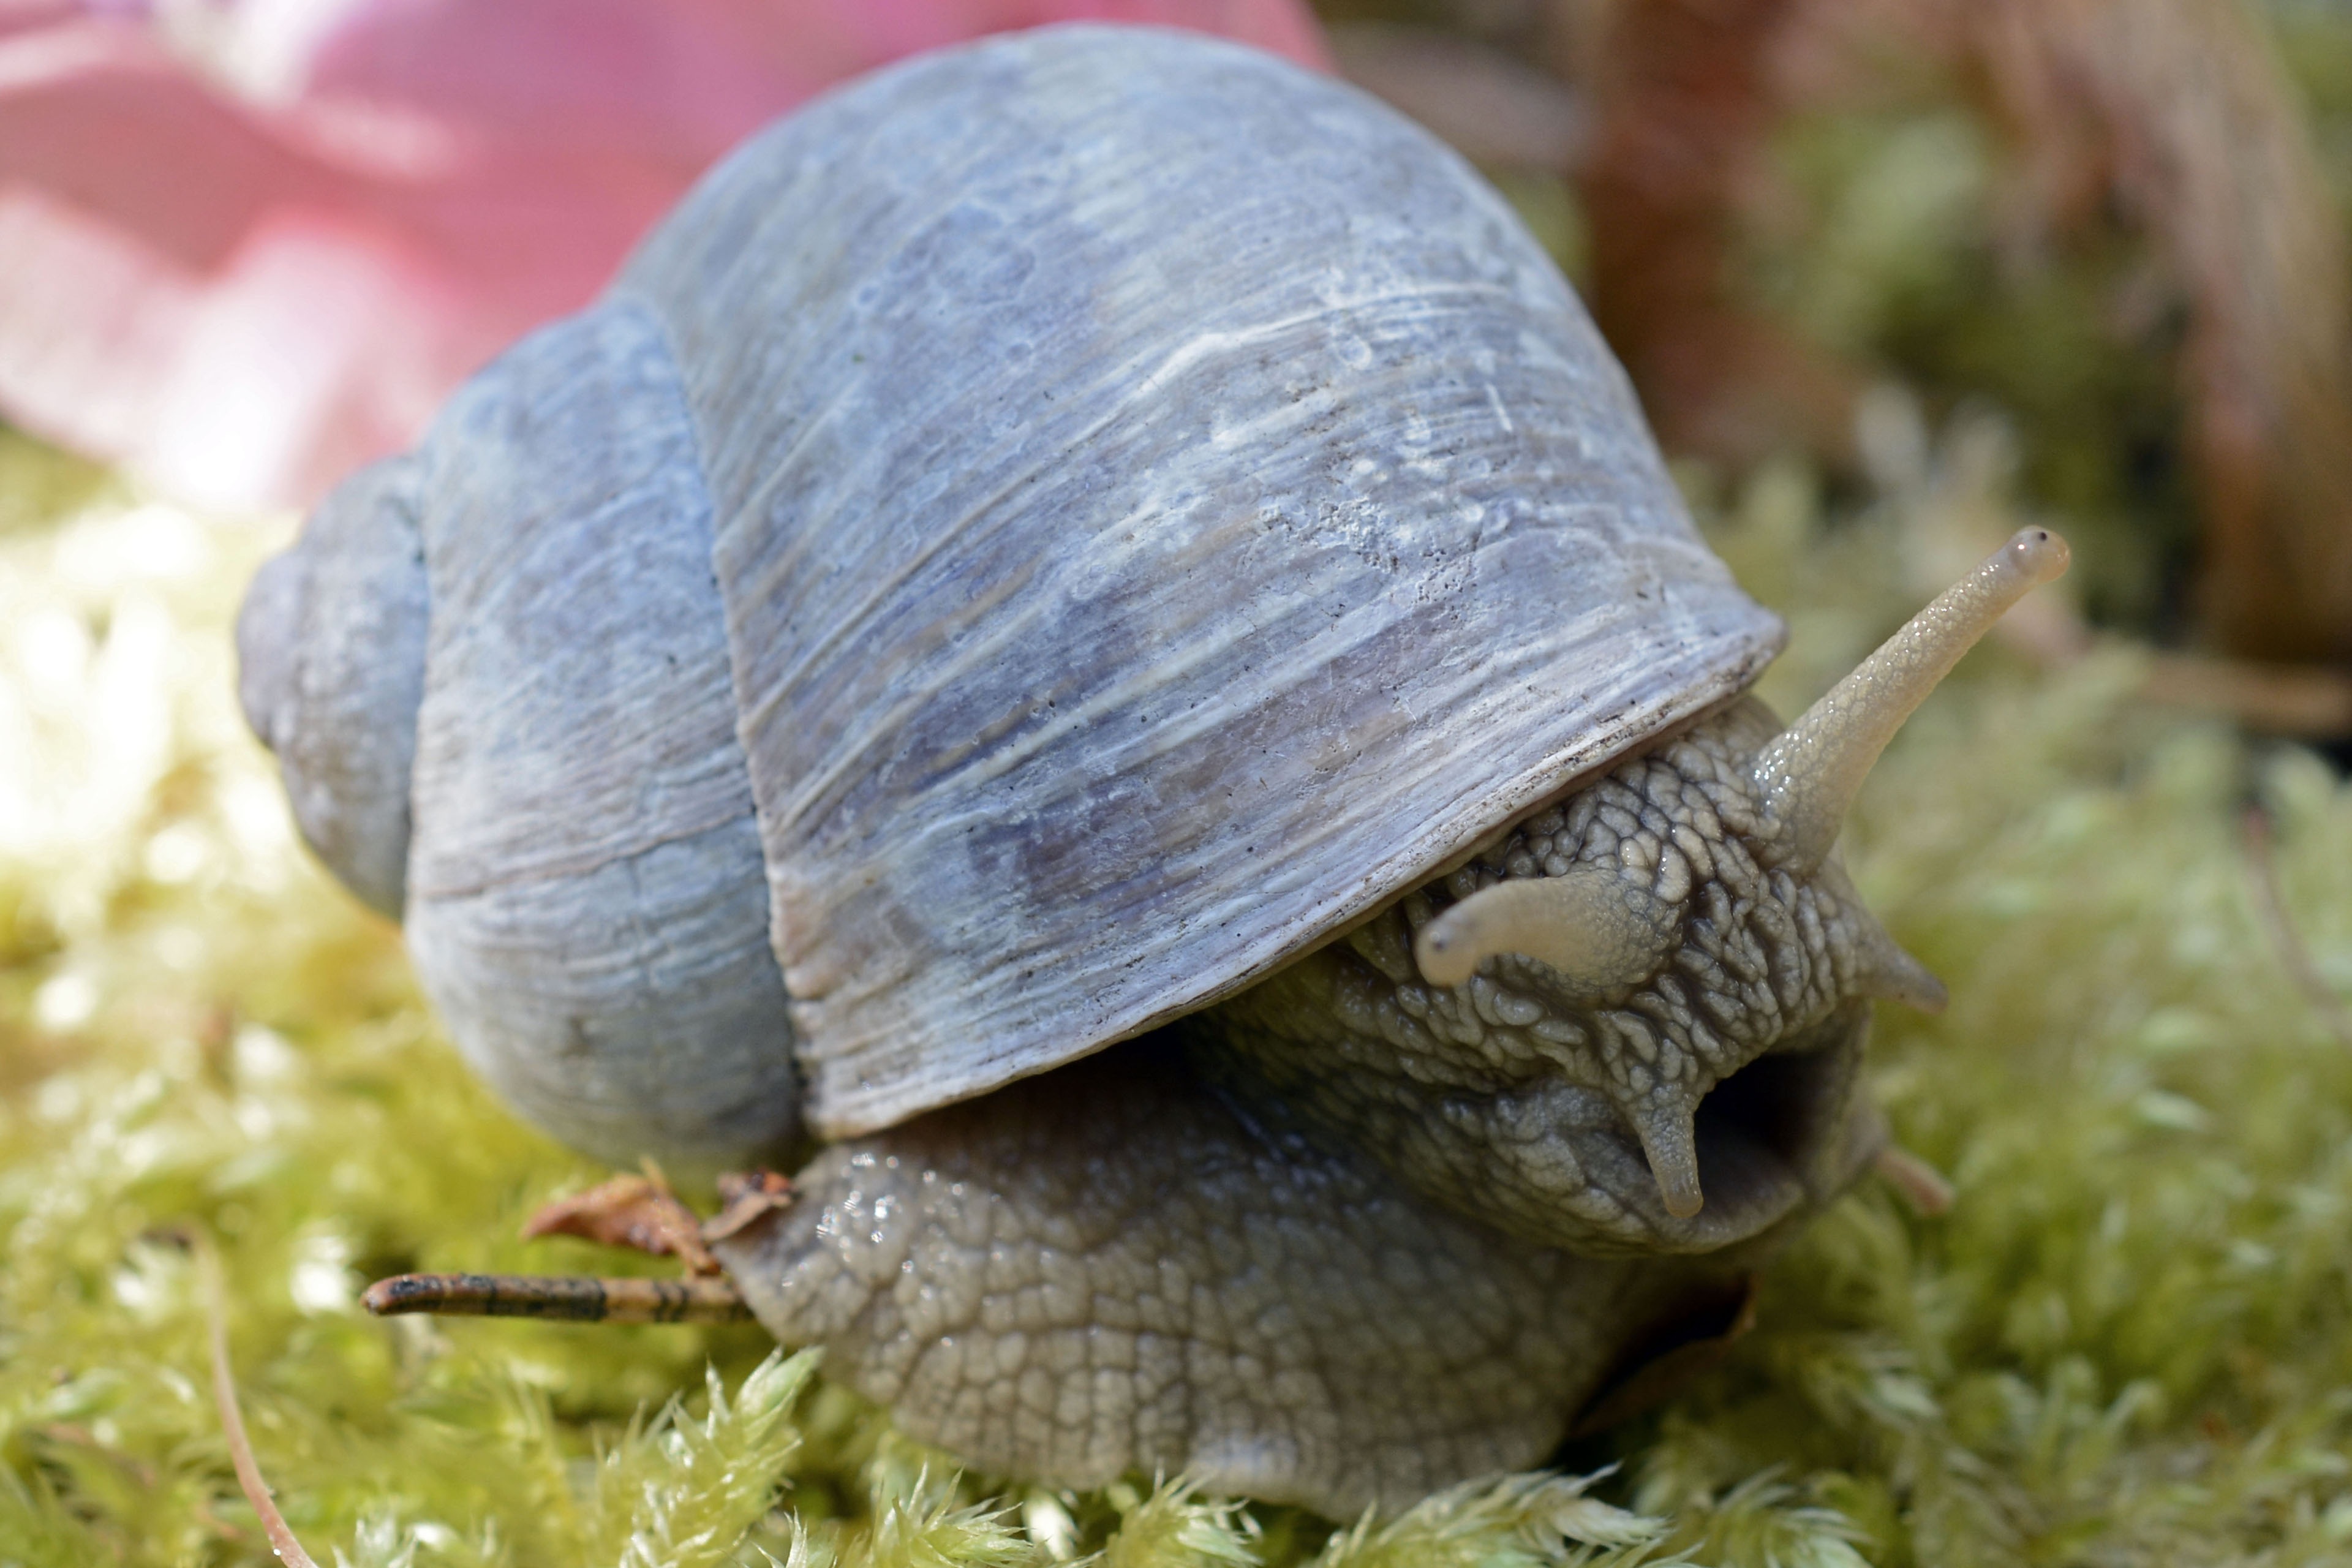
animal, moss, fauna, shell, invertebrate, close up, mollusk, snail, tired, molluscs, hungry, schnecken, macro photography, sea snail, emydidae, marine biology, snails and slugs